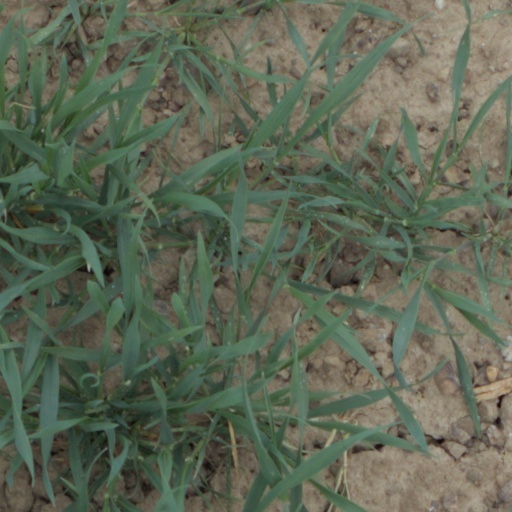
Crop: wheat